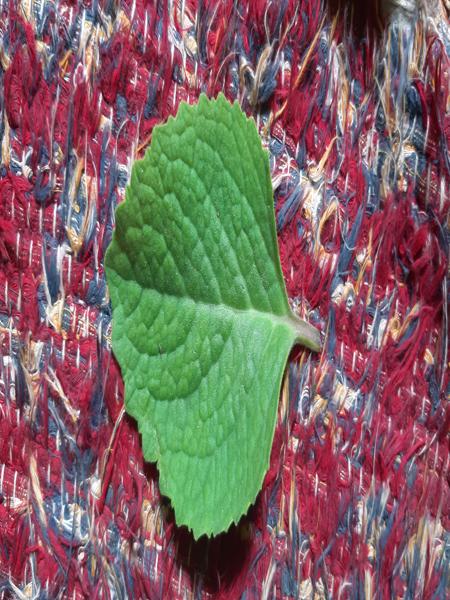
Plant: Doddpathre